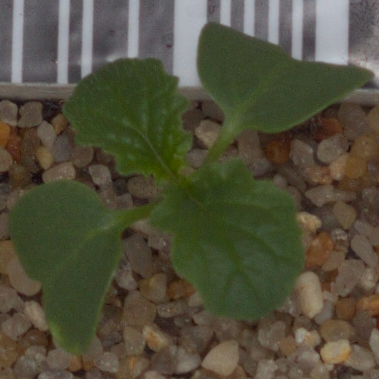
Label: charlock